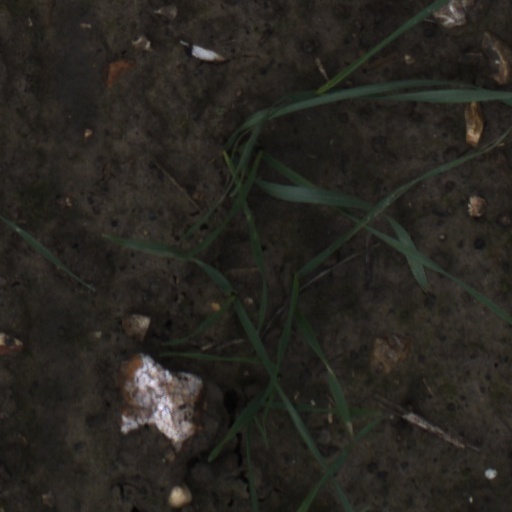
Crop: wheat